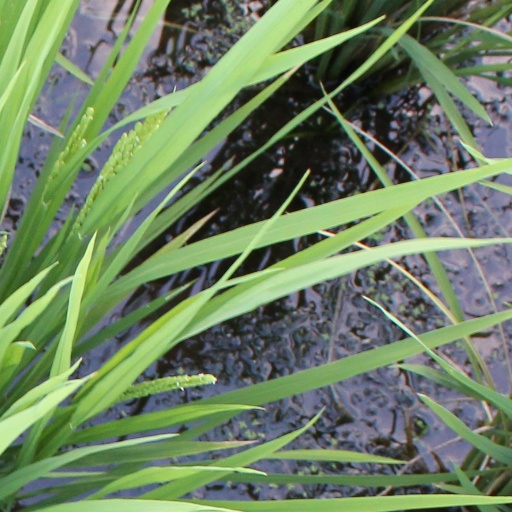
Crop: rice